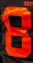
Number: 8